Edoardo Ferrari-Fontana

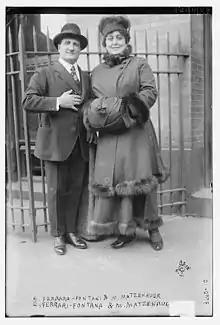
Edoardo Ferrari-Fontana and Margaret Matzenauer in 1915, at the stage entrance to the Metropolitan Opera

He was born on 8 July 1878 in Rome, Italy. He married Margarete Matzenauer on 26 June 1912 at the Italian Club in Buenos Aires, Argentina, and they divorced in 1917. He later married Maria Esther Telle y Pastor. He had six children, including Adrienne Ferrari-Fontana (1914–2010).